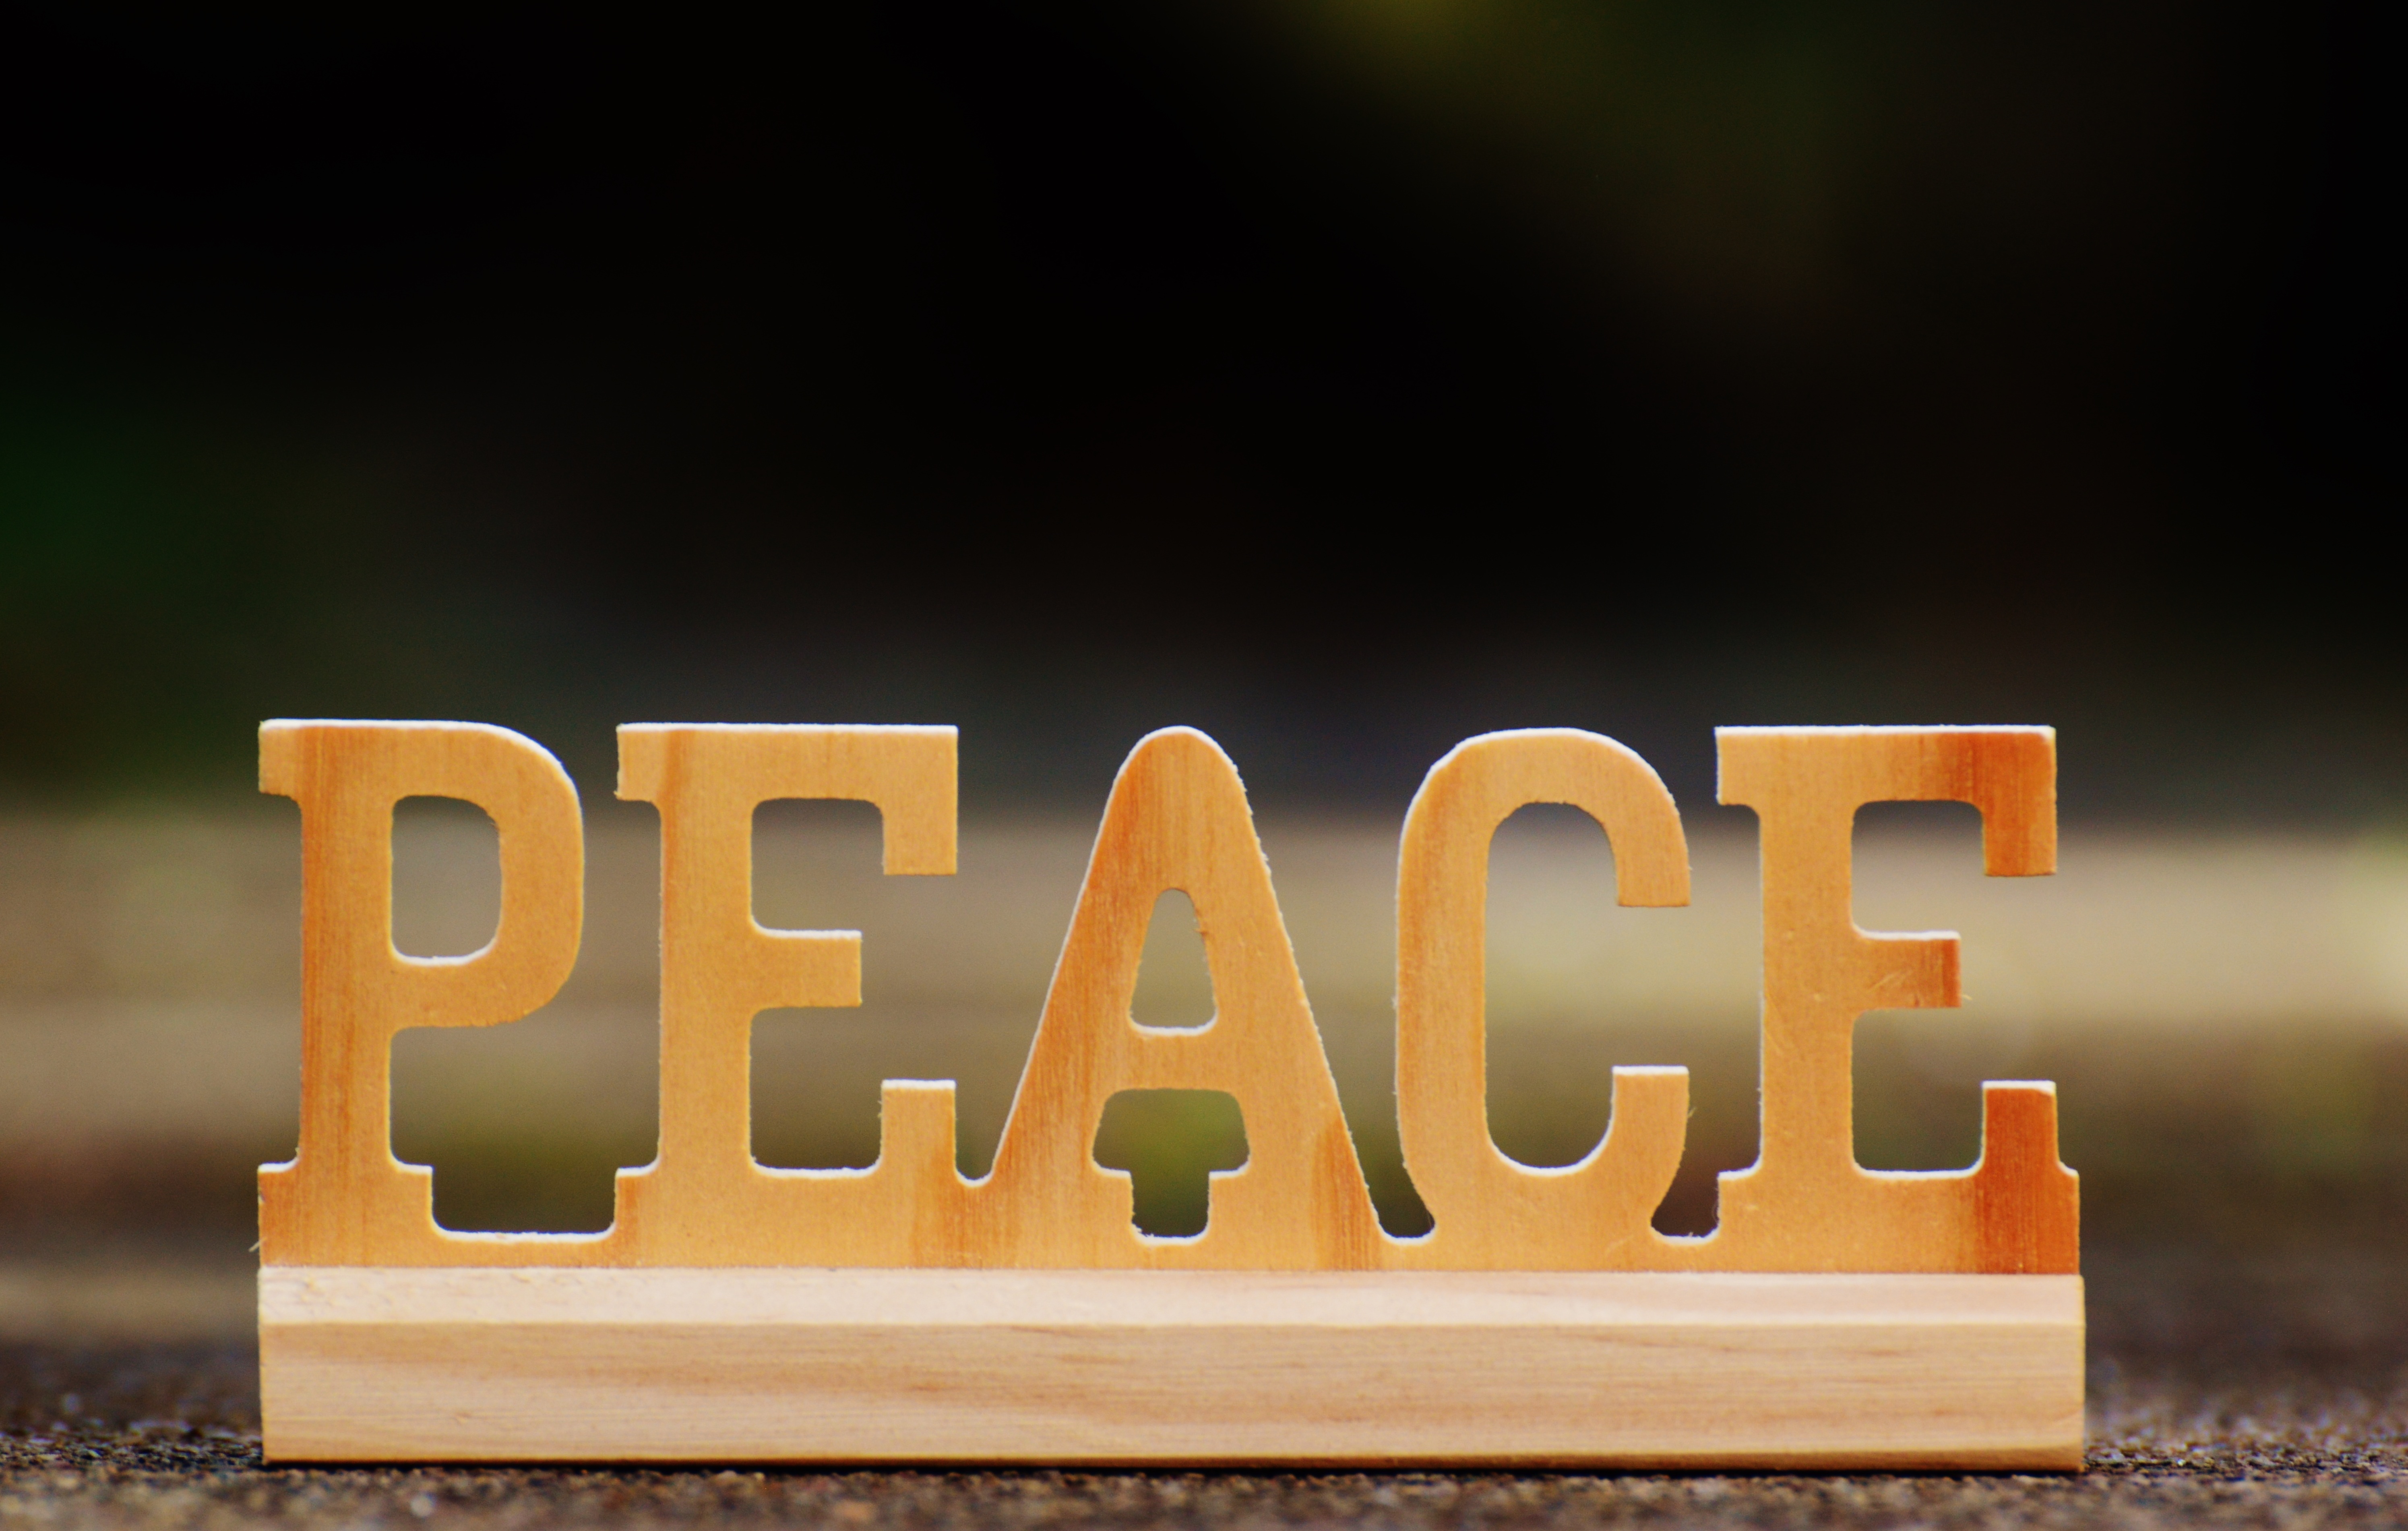
number, social, love, peaceful, human, brand, font, text, humanity, friendly, harmony, friendliness, non violent, accommodating